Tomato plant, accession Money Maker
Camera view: vertical (180 deg); turntable rotation: 30 degrees
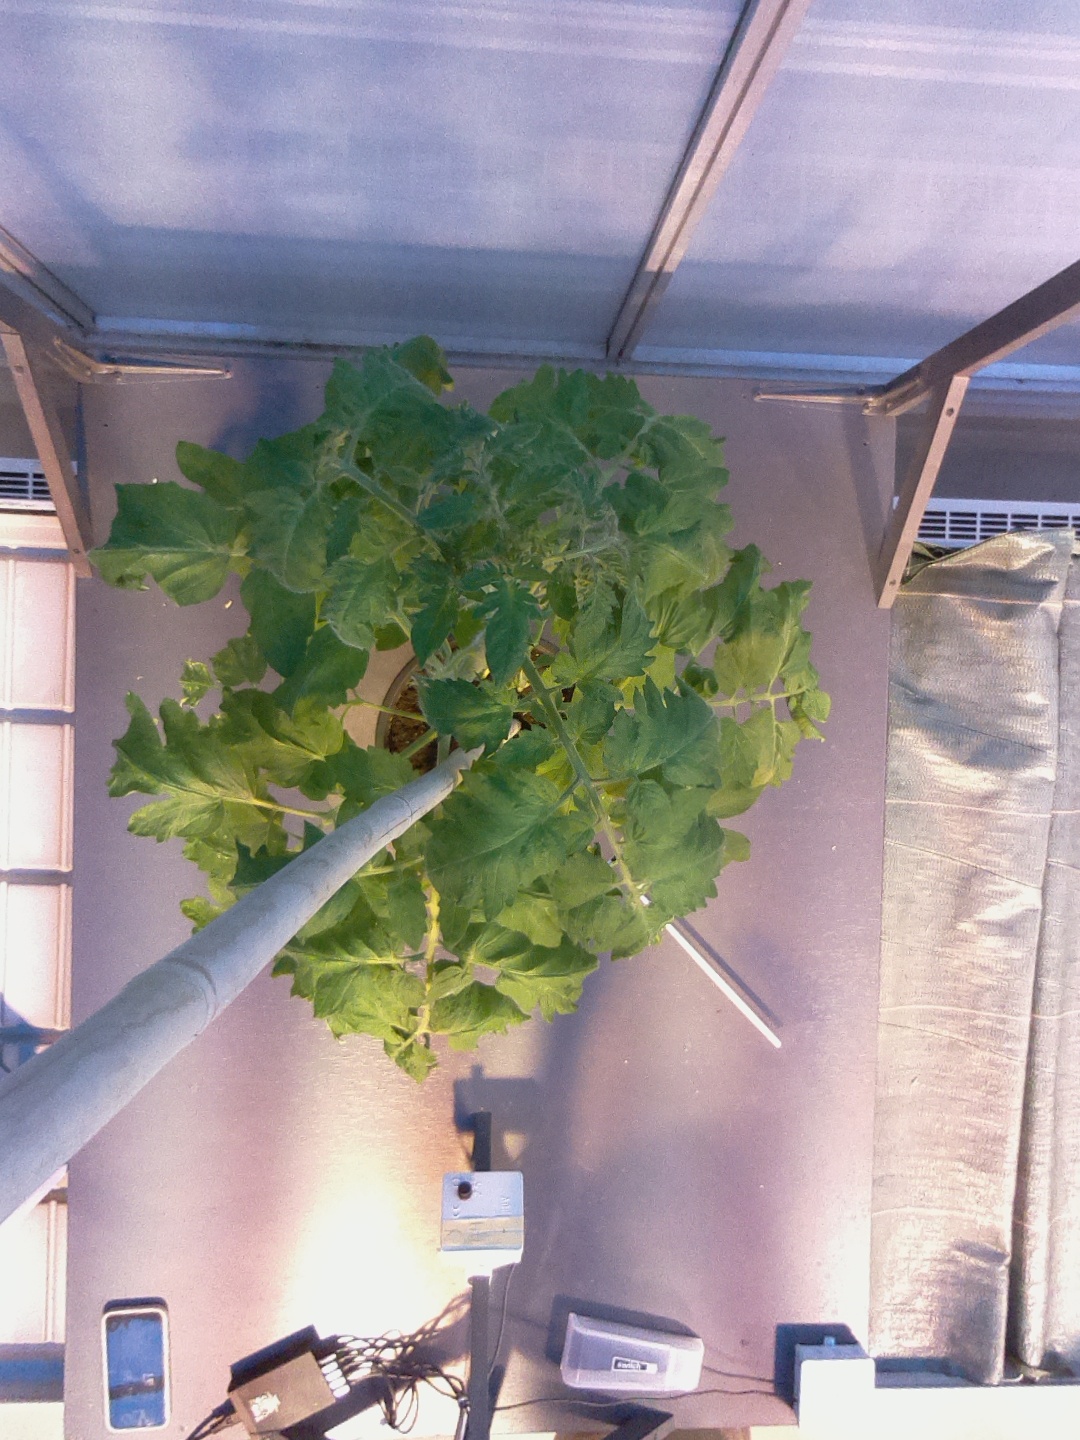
BBCH growth stage 65: Full flowering, 50%-60% of flowers open, first petals falling